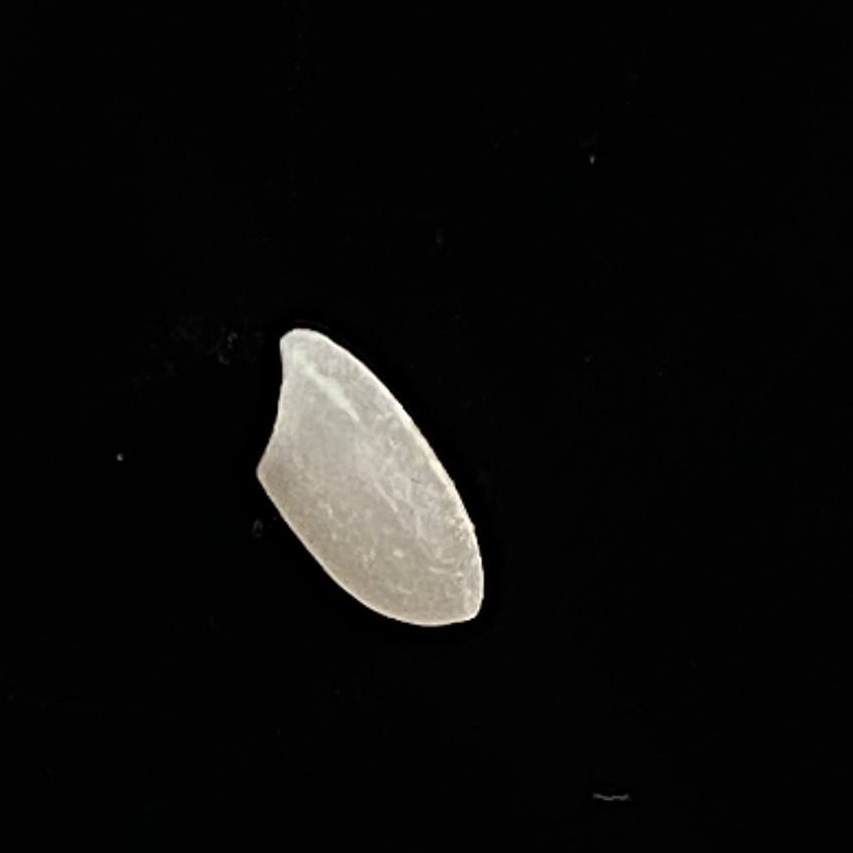
Rice variety: Chinigura_Polao